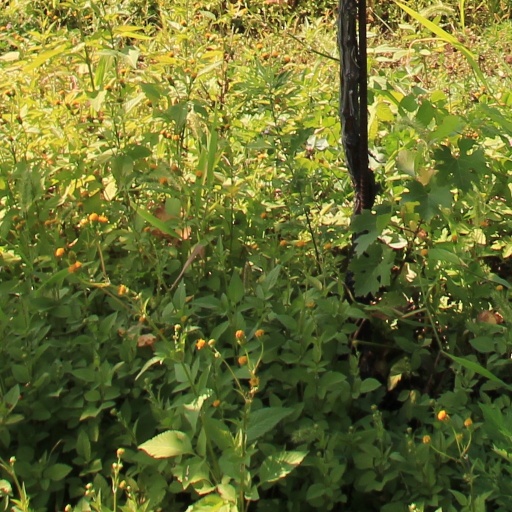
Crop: grape